Danielle Fishel

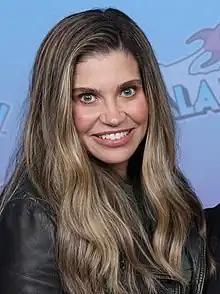
Fishel at GalaxyCon Richmond in 2023

Danielle Christine Fishel (born May 5, 1981) is an American actress and director. She began her career in theater, appearing in community productions of "The Wizard of Oz" and "Peter Pan". She made her debut as an actress shortly after, making guest appearances in shows such as "Full House" and "Harry and the Hendersons". In 1993, Fishel was cast as Topanga Lawrence on the teen sitcom "Boy Meets World", which ran on ABC from 1993 to 2000, and reprised the role for its successor "Girl Meets World" on Disney Channel, which aired from 2014 to 2017.